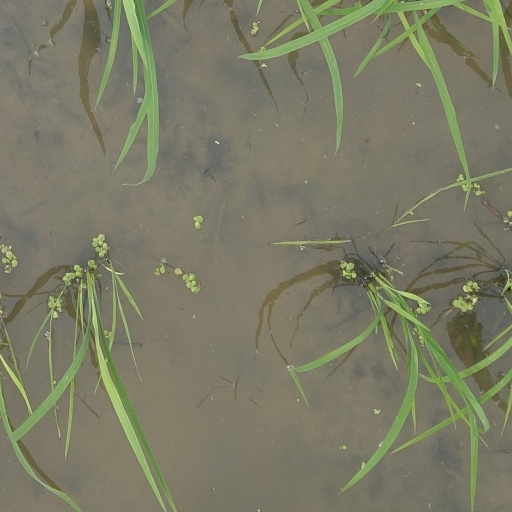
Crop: rice